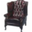
Label: chair